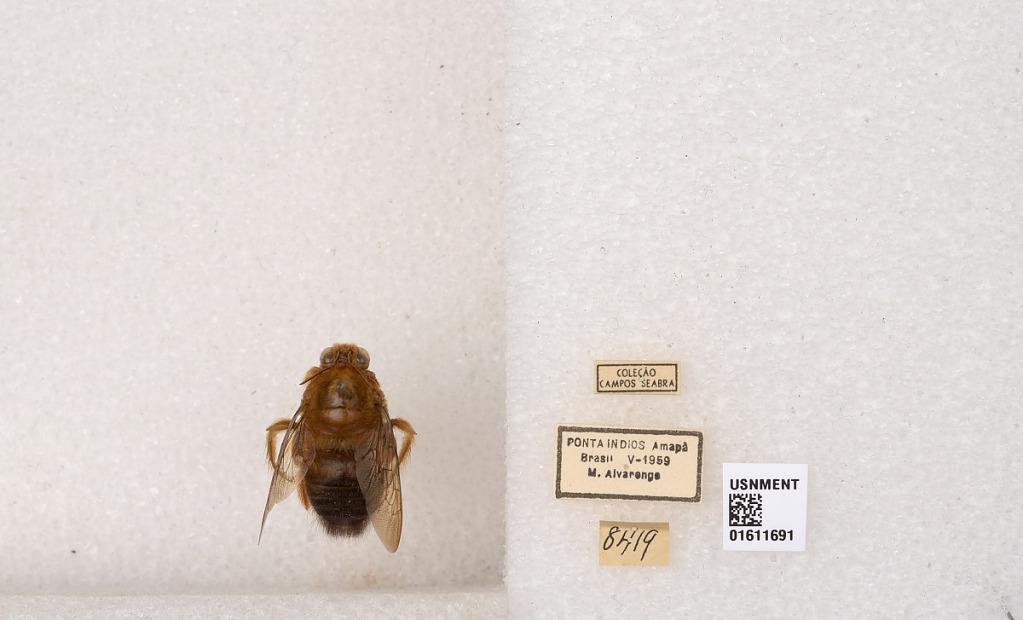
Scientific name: Xylocopa (Neoxylocopa) sp.
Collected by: P. Nathan
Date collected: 1959-5-1
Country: Brazil
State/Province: Amapa
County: Oiapoque
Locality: Ponta Indios (Ponta dos Indios)